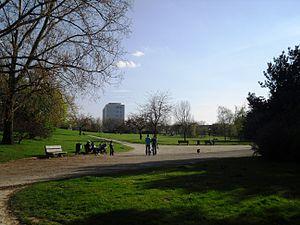
Le parc Descartes à Massy (91)
Massy est une commune française située dans le département de l'Essonne en région Île-de-France.